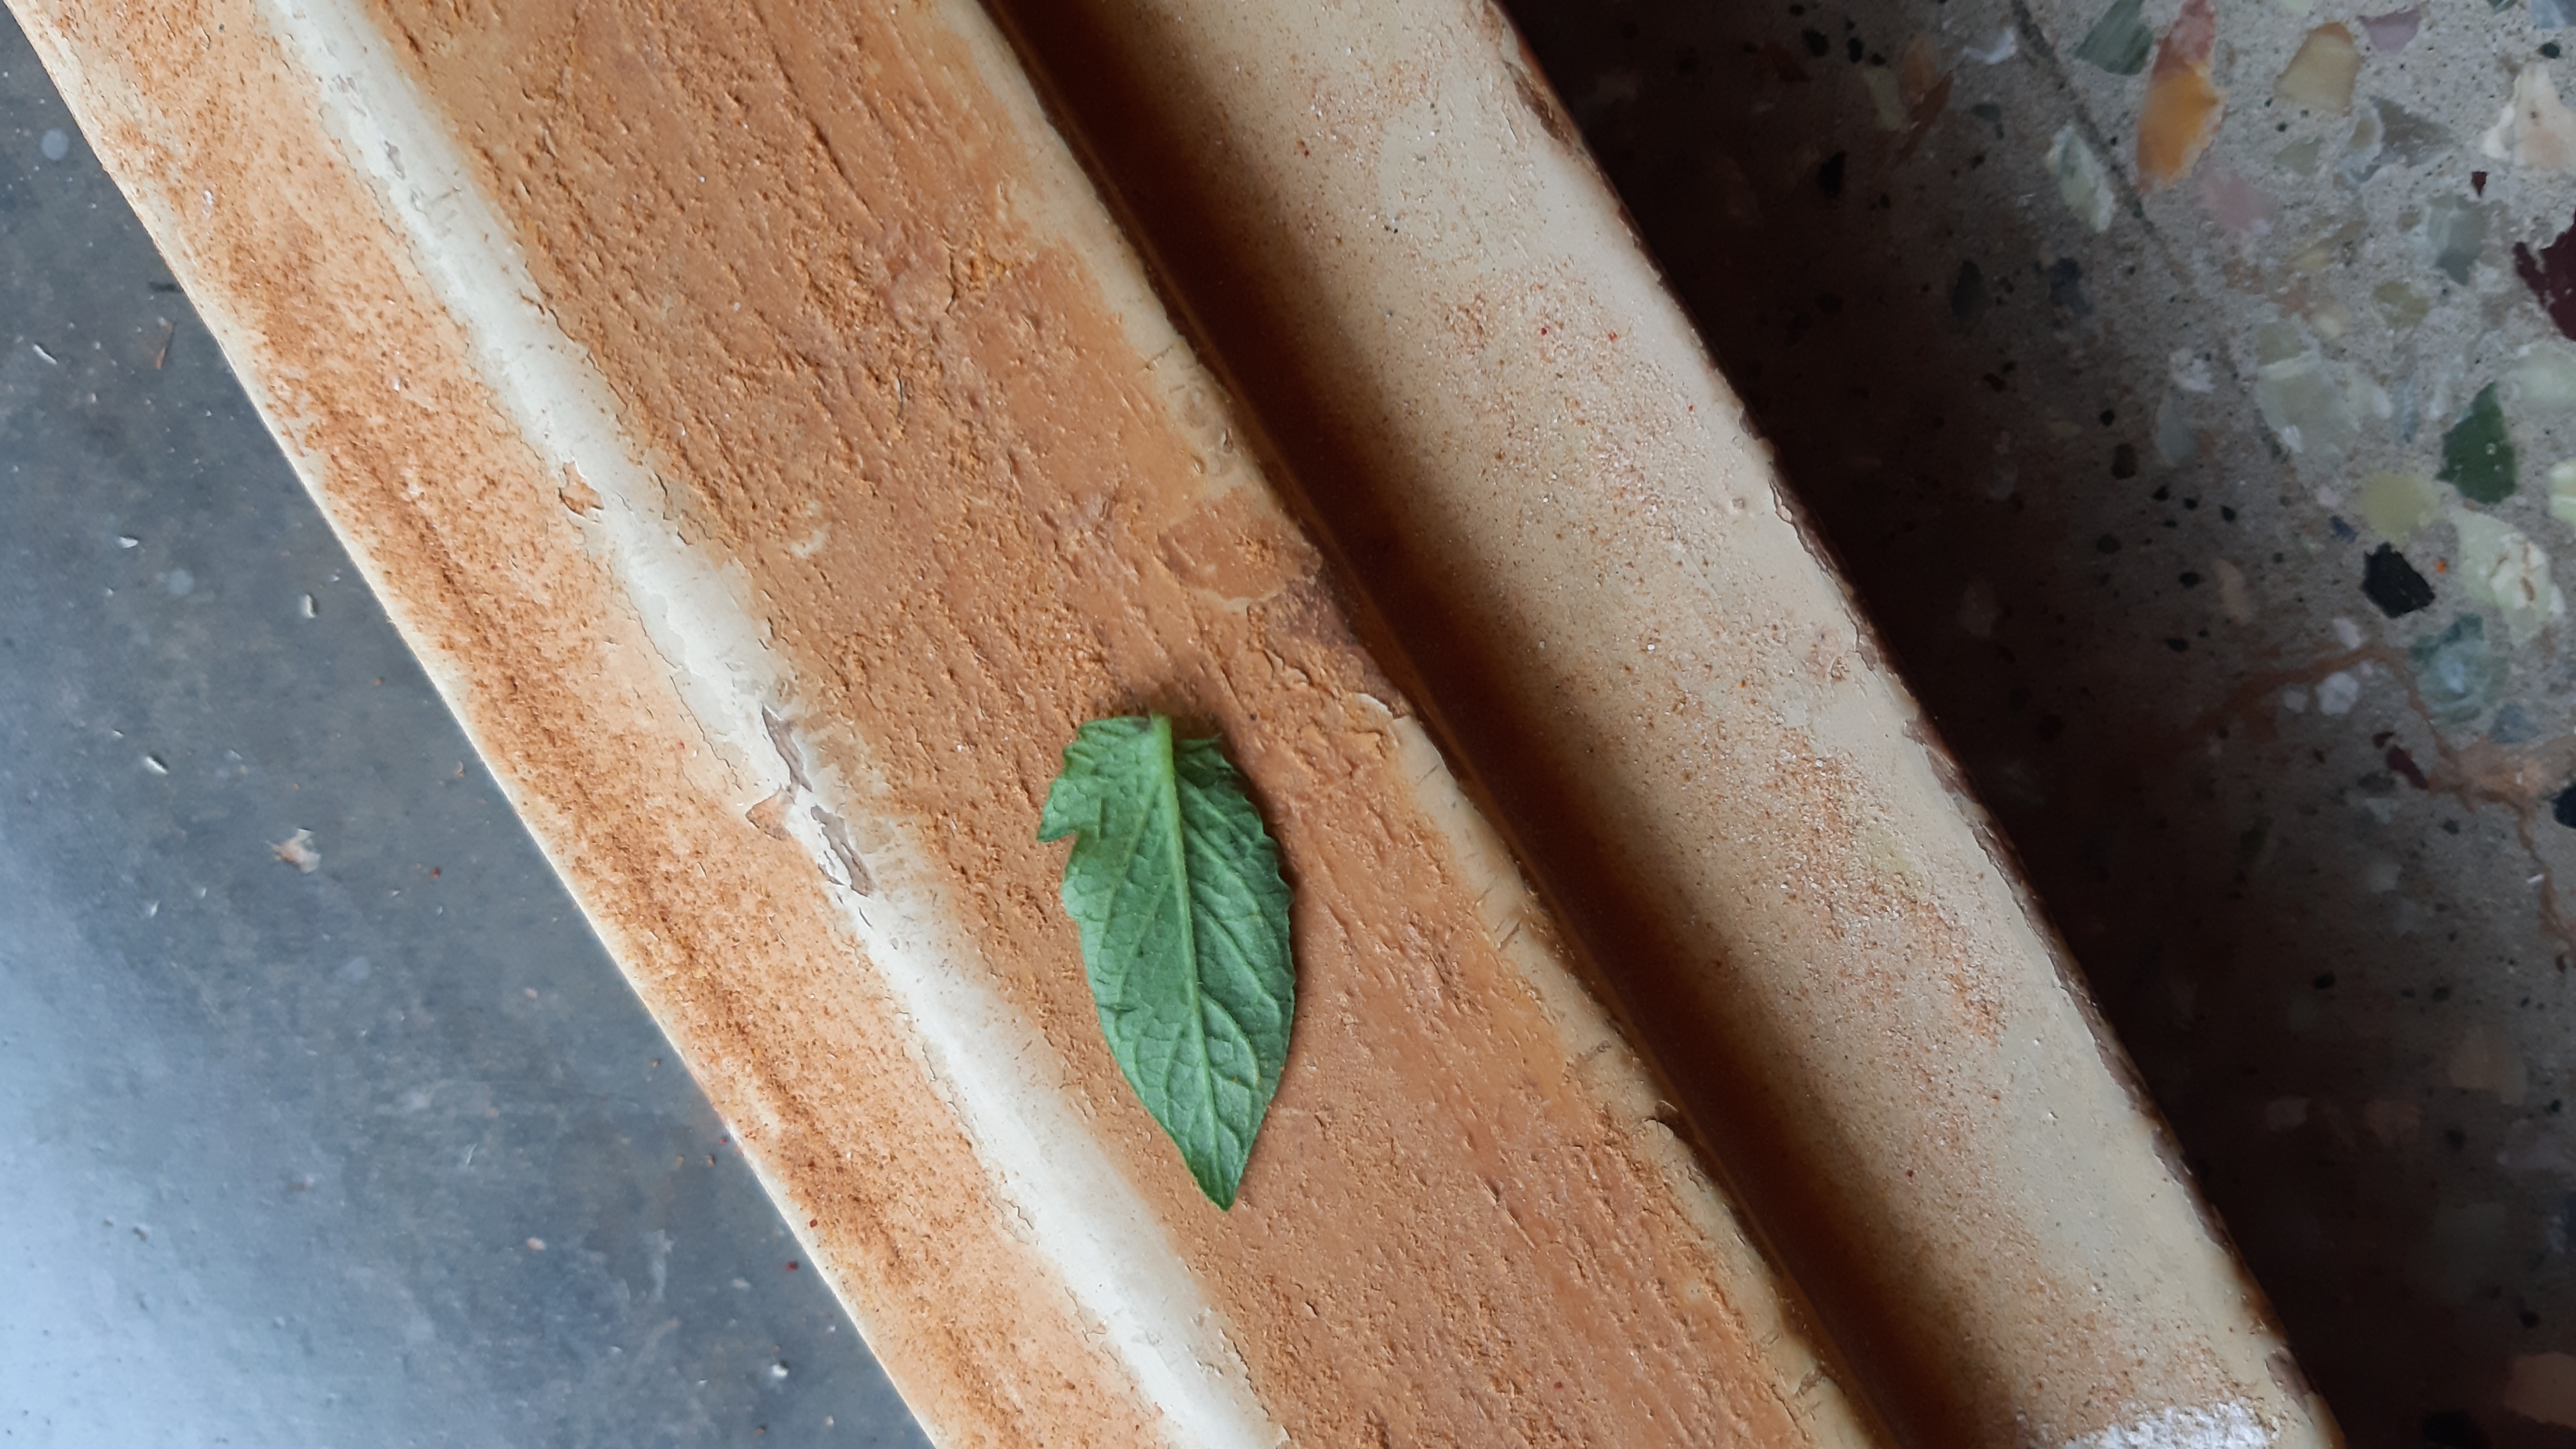
Plant: Tomato